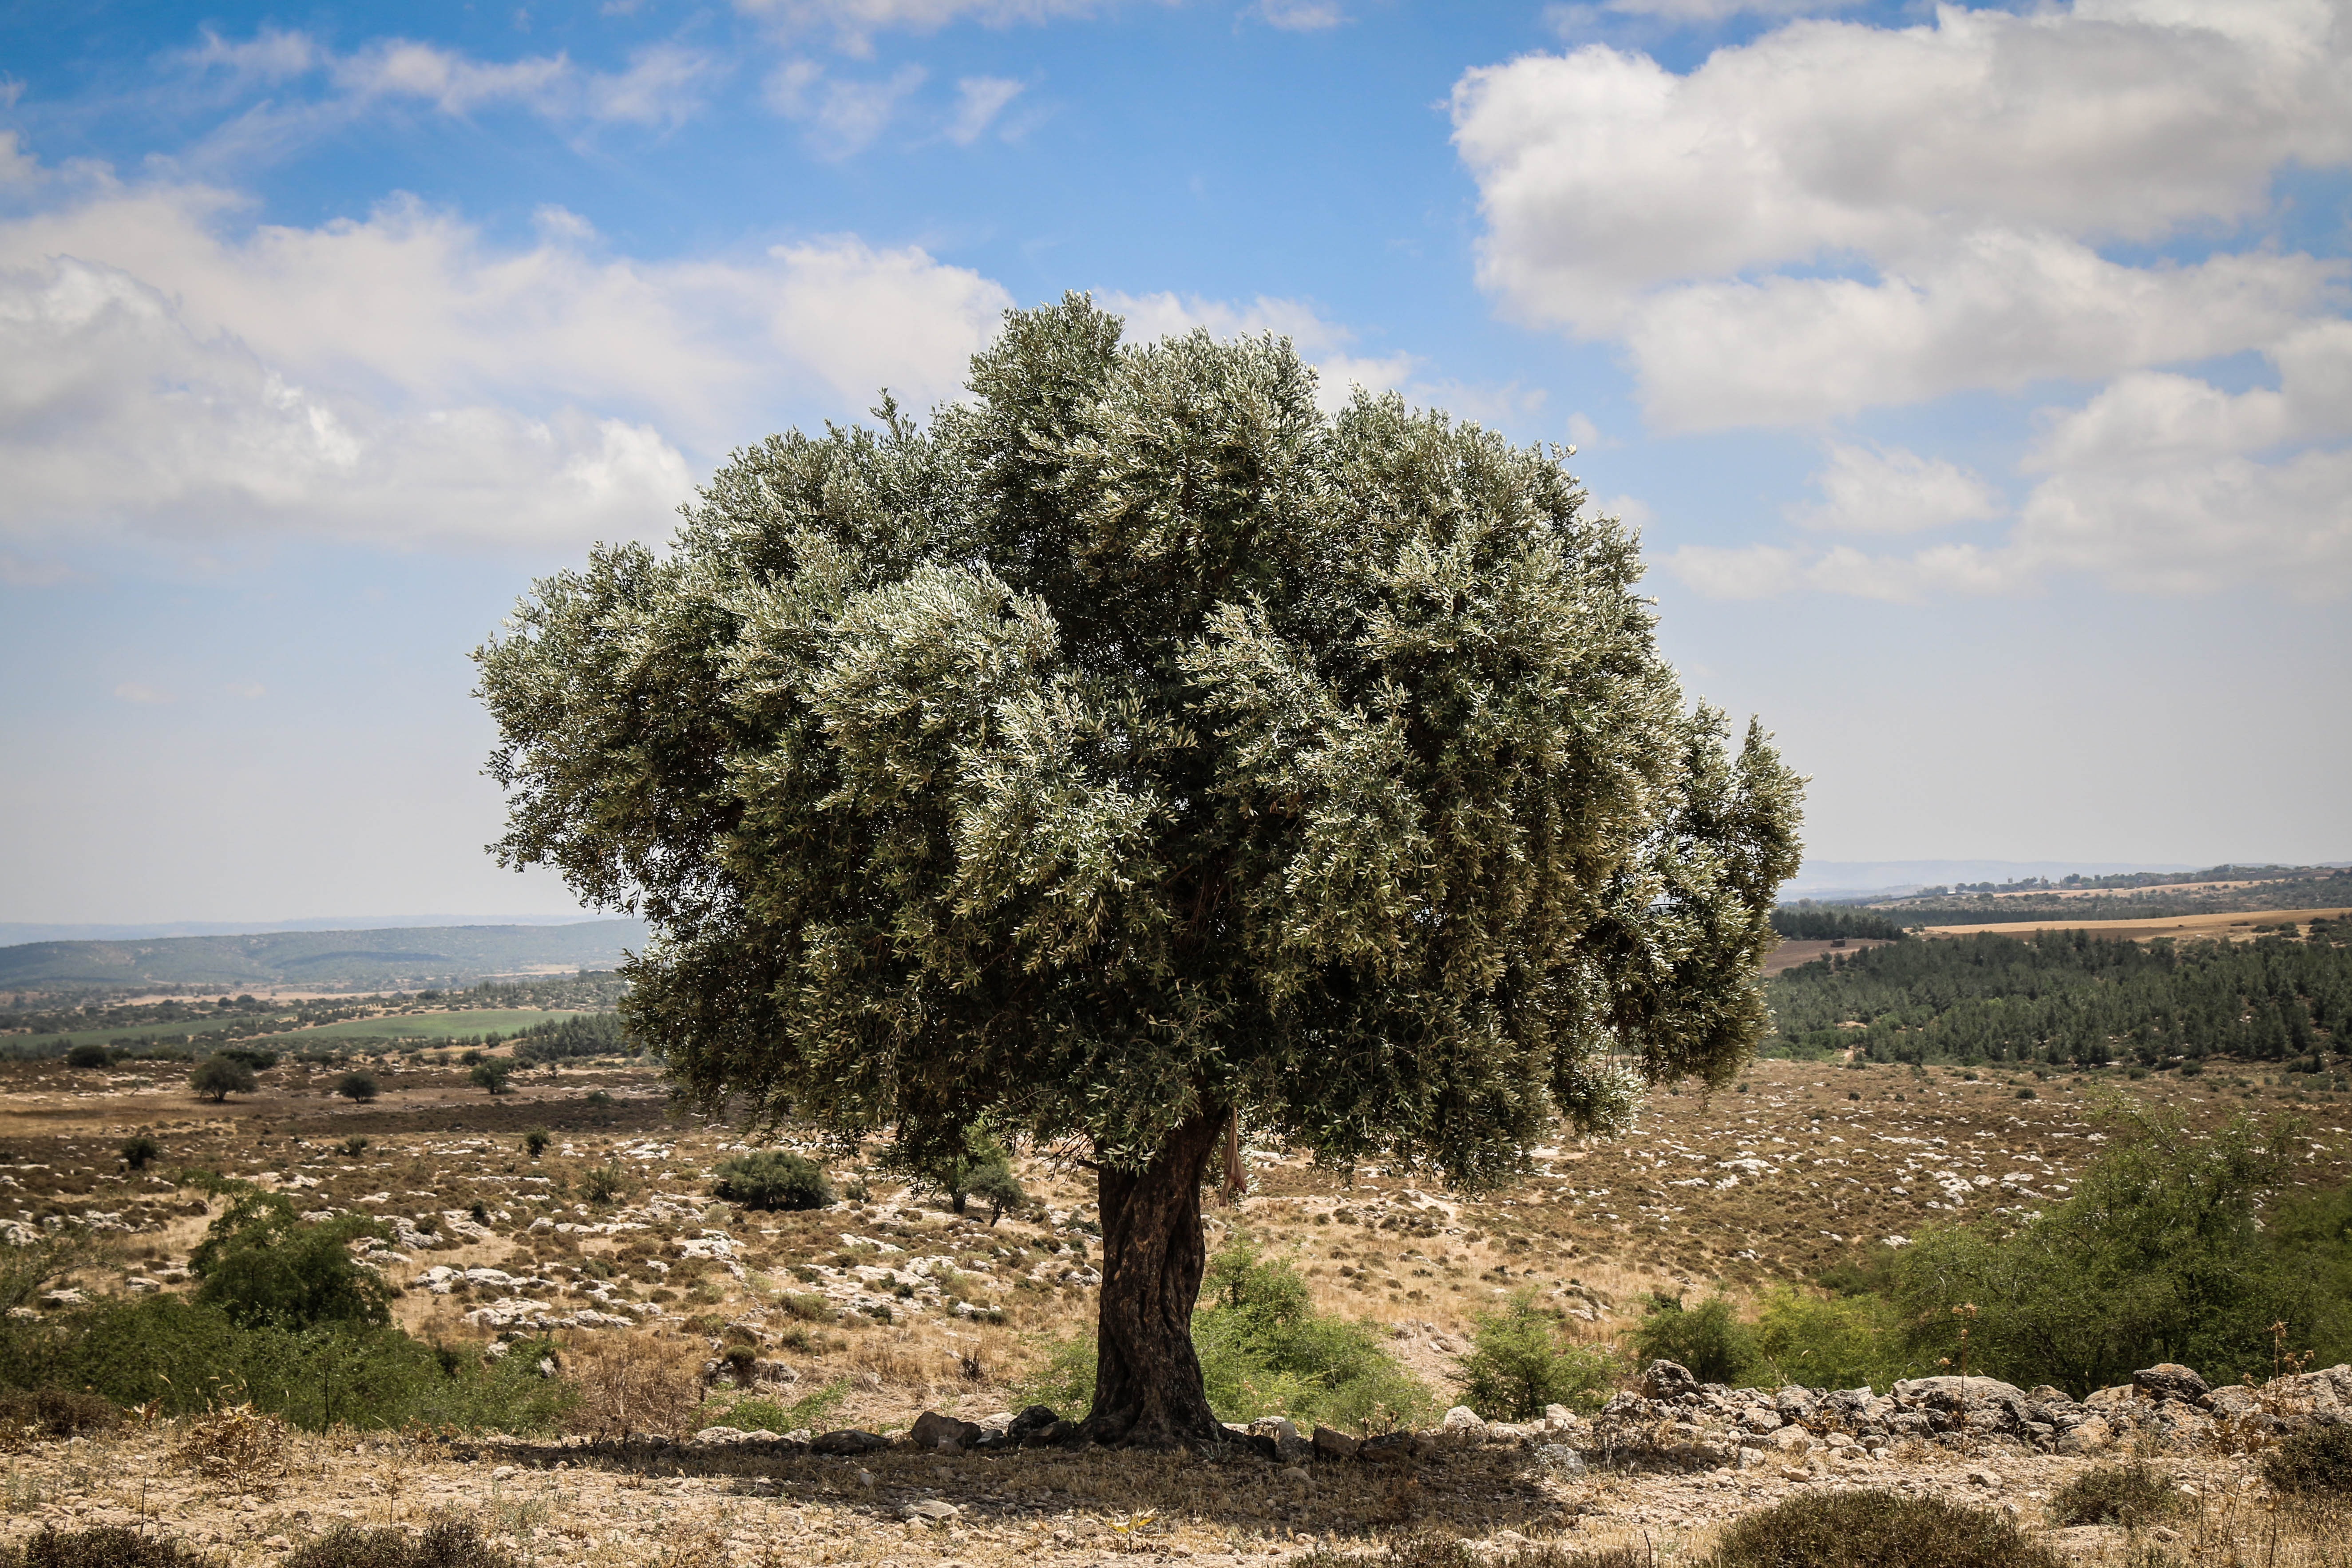
landscape, tree, nature, horizon, plant, field, meadow, hill, flower, log, soil, agriculture, savanna, ecosystem, rural area, flowering plant, natural environment, woody plant, arecales